Syracuse Mets

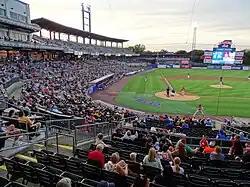
2021 game against the Buffalo Bisons at NBT Bank Stadium

The chief operating officer of the New York Mets, Jeff Wilpon, joined Governor Andrew Cuomo and Joanie Mahoney, Onondaga County Executive, at NBT Bank Stadium on October 11, 2017, to announce that the Mets would purchase the Chiefs from the Community Baseball Club of Central New York in early 2018. Under the deal, the Chiefs' affiliation with the Washington Nationals continued through the end of the 2018 season, with the Chiefs becoming the Mets' Triple-A affiliate beginning with the 2019 season. The team was rebranded as the Syracuse Mets, adopting the New York Mets' blue, orange, and white color scheme along with new logos and uniforms on October 16, 2018.